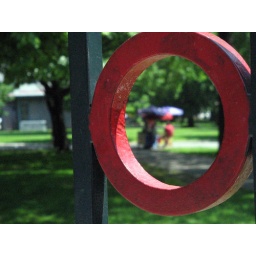
A red circle in the fence to the children's area at Boston Common.